Aftermath of World War I

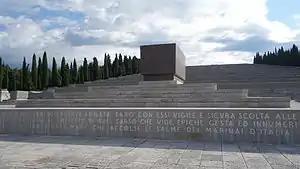
The Redipuglia War Memorial of Redipuglia, with the tomb of Prince Emanuele Filiberto, Duke of Aosta in the foreground, nicknamed the "Undefeated Duke" for having reported numerous victories in the First World War without ever being defeated on the battlefield. This War Memorial is the resting place of 100,187 Italian soldiers killed between 1915 and 1917 in the eleven battles fought on the Karst and Isonzo front.

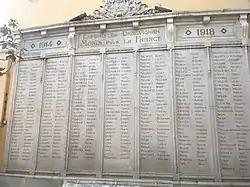
World War I memorial in Draguignan, France

Following the end of the war and the Treaty of Versailles in 1919, Mussolini created the "Fasci di Combattimento" or Combat League. It was originally dominated by patriotic socialist and syndicalist veterans who opposed the pacifist policies of the Italian Socialist Party. This early Fascist movement had a platform more inclined to the left, promising social revolution, proportional representation in elections, women's suffrage (partly realized in 1925) and dividing rural private property held by estates. They also differed from later Fascism by opposing censorship, militarism and dictatorship. Mussolini claimed that "we are libertarians above all, loving liberty for everyone, even for our enemies" and said that freedom of thought and speech were among the "highest expressions of human civilization." On 15 April 1919, the Fascists made their debut in political violence when a group of members from the "Fasci di Combattimento" attacked the offices of "Avanti!".